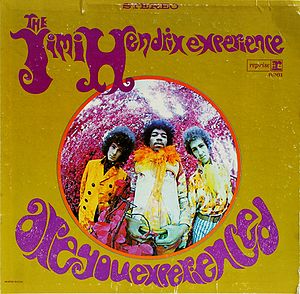
The Jimi Hendrix Experience
The Jimi Hendrix Experience på coveret på den amerikanske version af Are You Experienced
"The Jimi Hendrix Experience var et psykedelisk rock band, dannet i London i oktober 1966. Bandet bestod af sangeren og guitaristen Jimi Hendrix, bassisten Noel Redding og trommeslageren Mitch Mitchell og indspillede tre studiealbum indtil 1969. Efter indspilningen af det tredje af disse albums udvidede Hendrix bandet med en gruppe af gæstemusikere, som han kaldte ""friends and passengers"". Manager Chas Chandler stolede ikke meget på Hendrix' evner til at styre indspilningen, og han trak sig, formentlig ud fra et forretningsmæssigt synspunkt, tilbage fra projektet. Dette gav plads for eksperimenter med at tilføje forskellige instrumenter, bl.a. orgel, piano og blæseinstrumenter. Hendrix selv opfattede disse musikeres medvirken som en form for anerkendelse, som han påskønnede, idet han – besynderligt nok – tvivlede på sine egne evner.